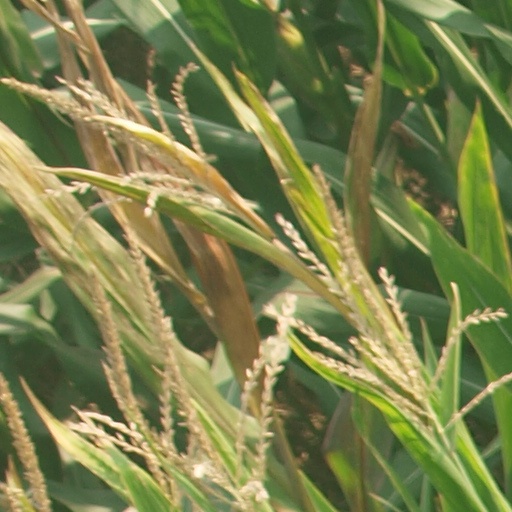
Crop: maize; corn